Hyun Joo-yup

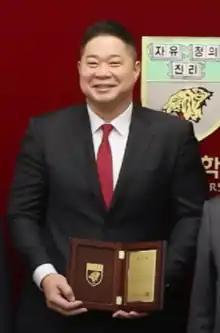
Hyun during his visit in Korea University in 2023

Hyun Joo-yup (born 27 July 1975) is a South Korean former professional basketball player and head coach. He is regarded as one of the greatest power forwards of all time in the Korean Basketball League (KBL). Hyun was given the moniker "Magic Hippo", "The Lord of the Military", "Point Forward" and "Korean Charles Barkley" for his size, versatility, and dominance. He is known for being the only player who broke the backboard in Korean basketball history.